Arvéd

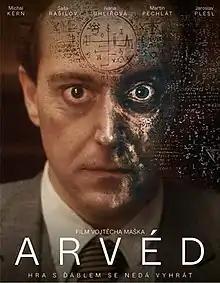

Arvéd is a 2022 Czech psychological mystery drama directed by Vojtěch Mašek. It is loosely based on life of Jiří "Arvéd" Smíchovský. Film is inspired by a Faustian theme, telling a story of how far a person can go to achieve their goal. The filmmakers want Smíchovský's character to confront two totalitarian regimes (Nazism and the Communist regime) which he was involved with as he collaborated with both.